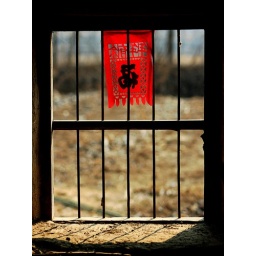
A window of my grandparents' house in the countryside.The Chinese character above means&amp;quot;luck&amp;quot;.